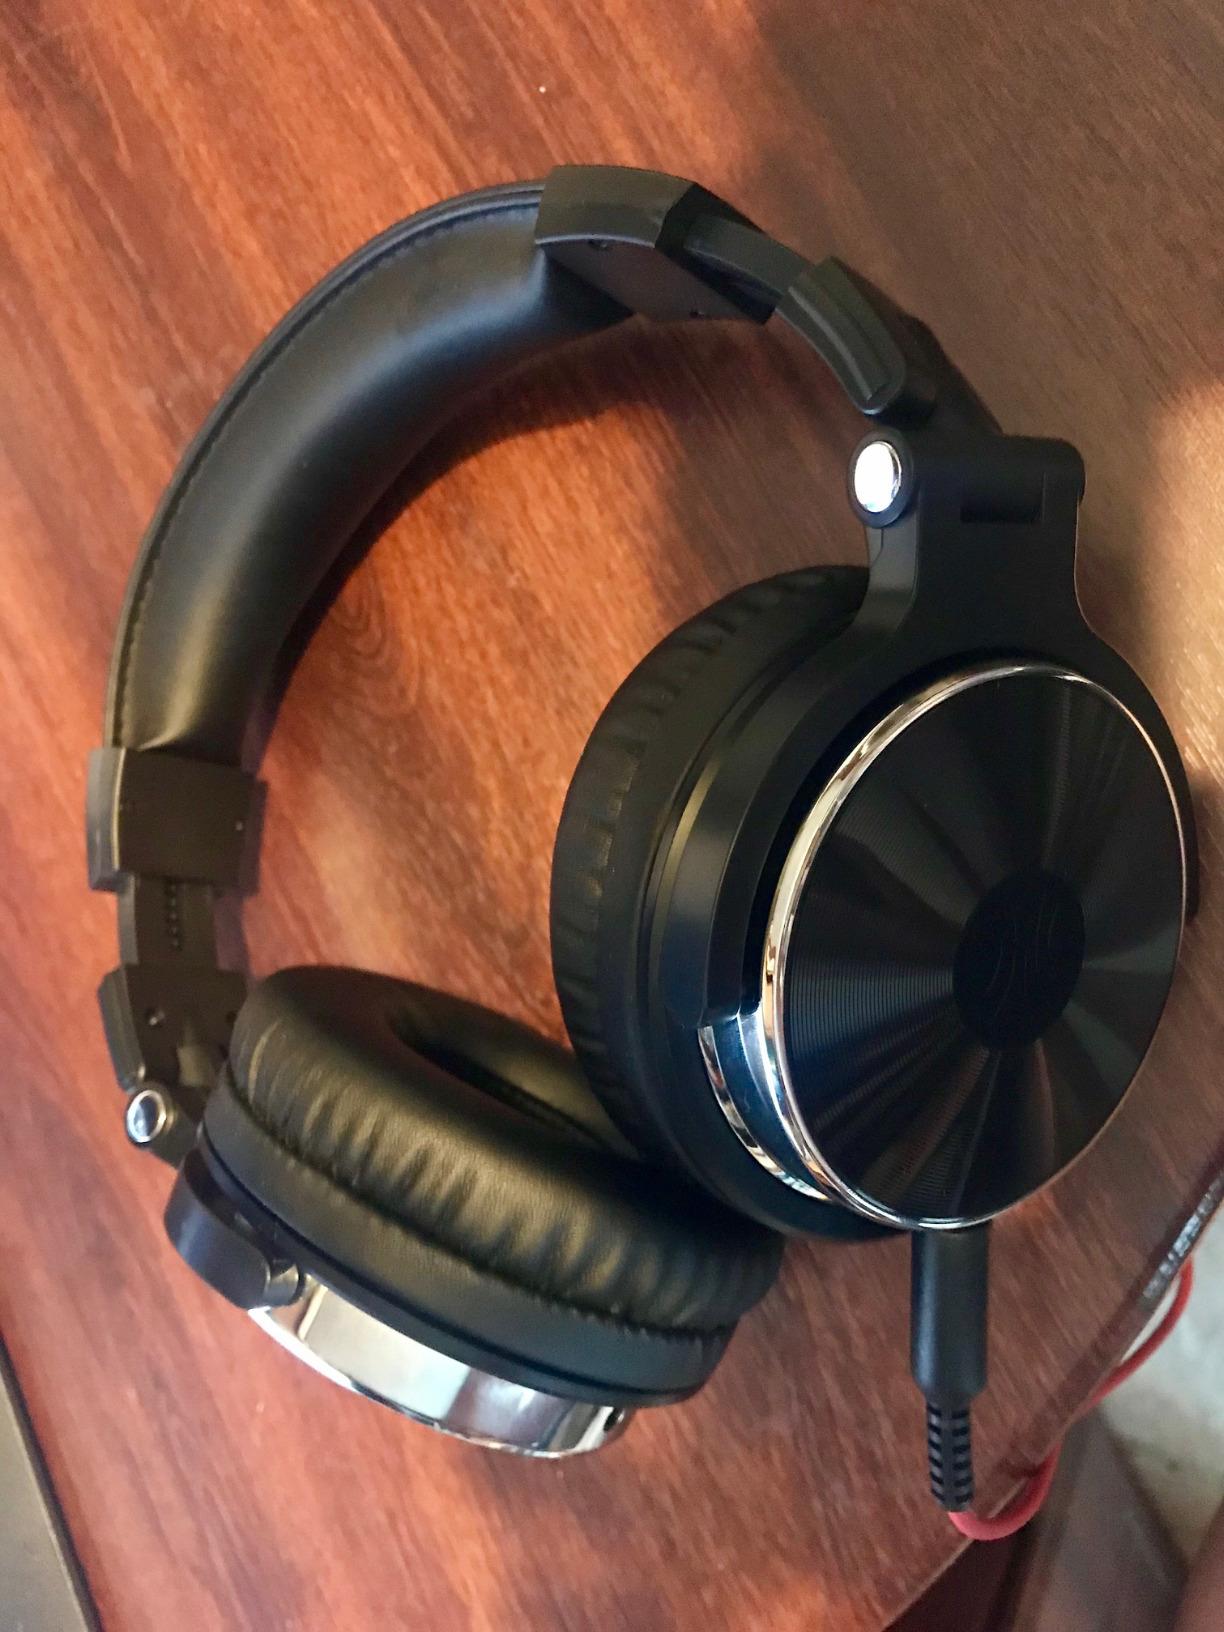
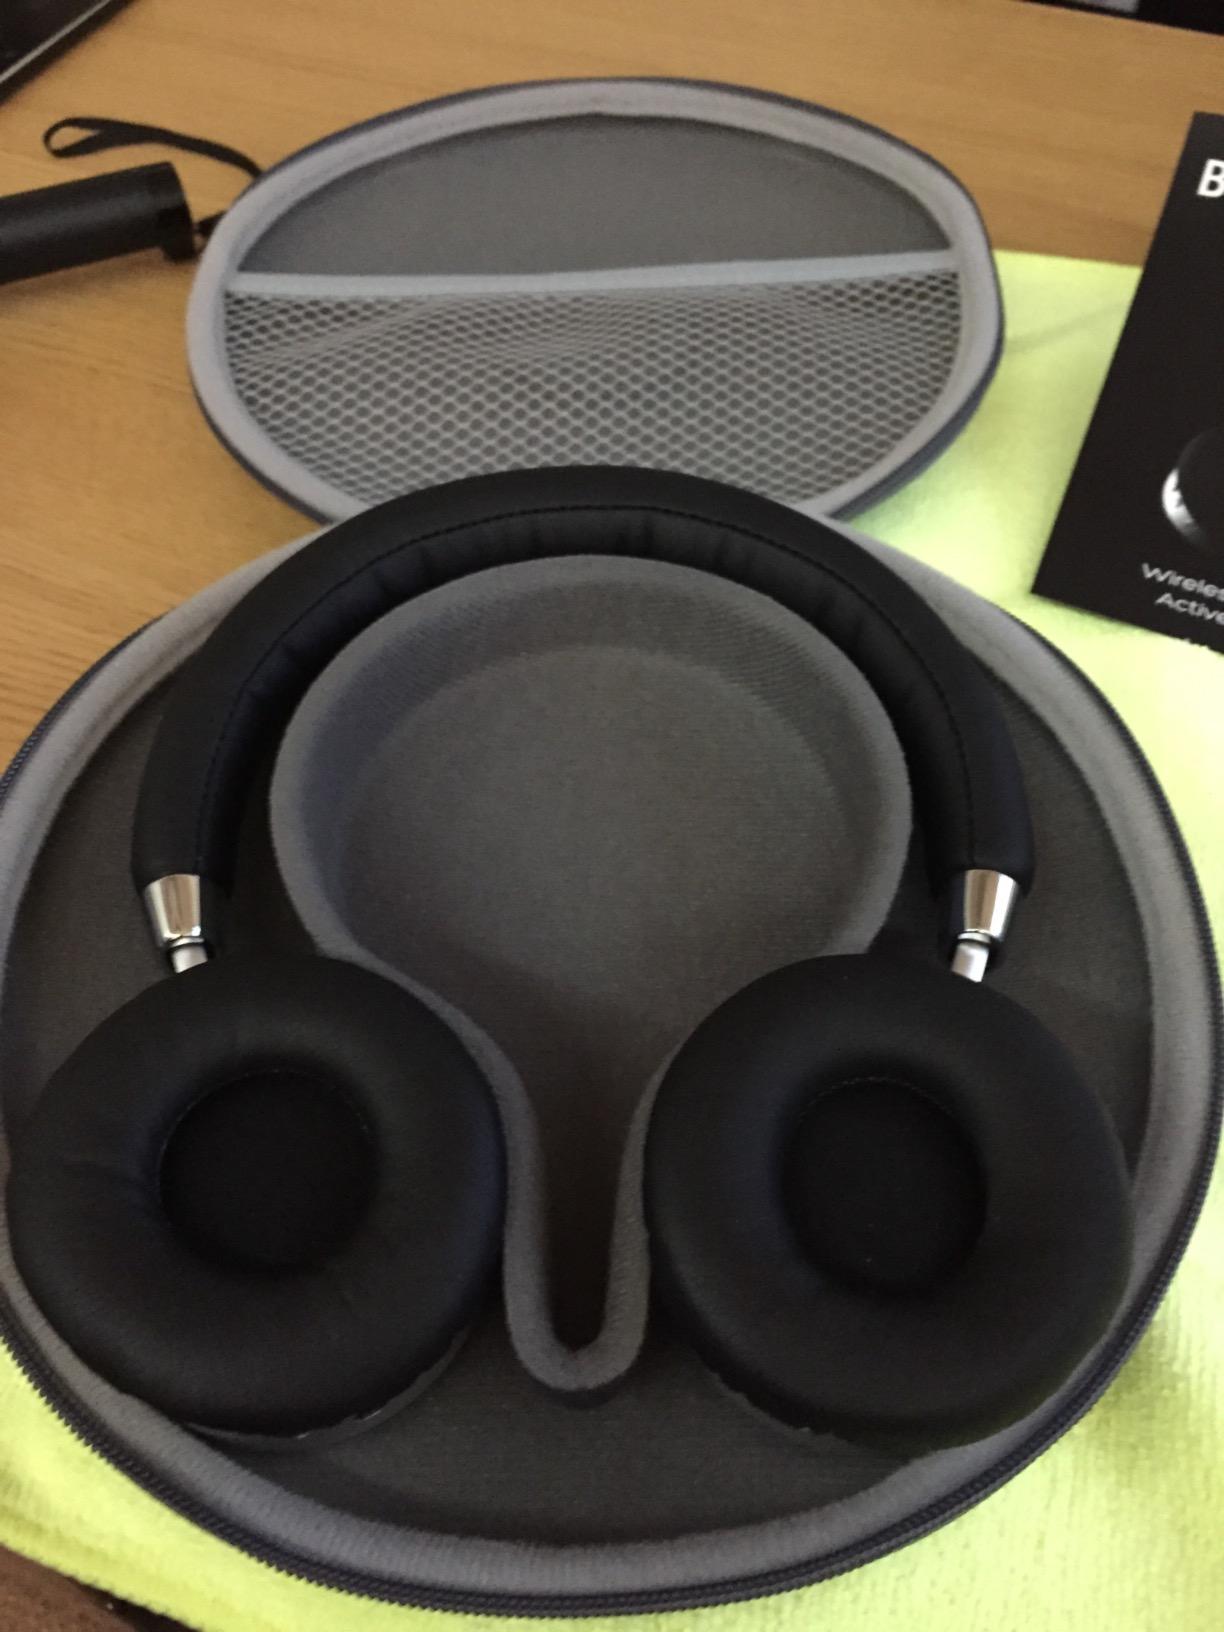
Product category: headphones
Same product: no